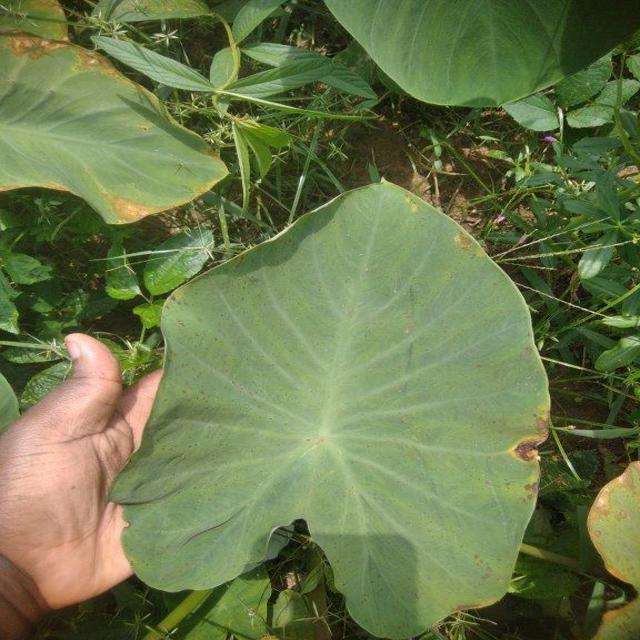
Label: Early_Blight